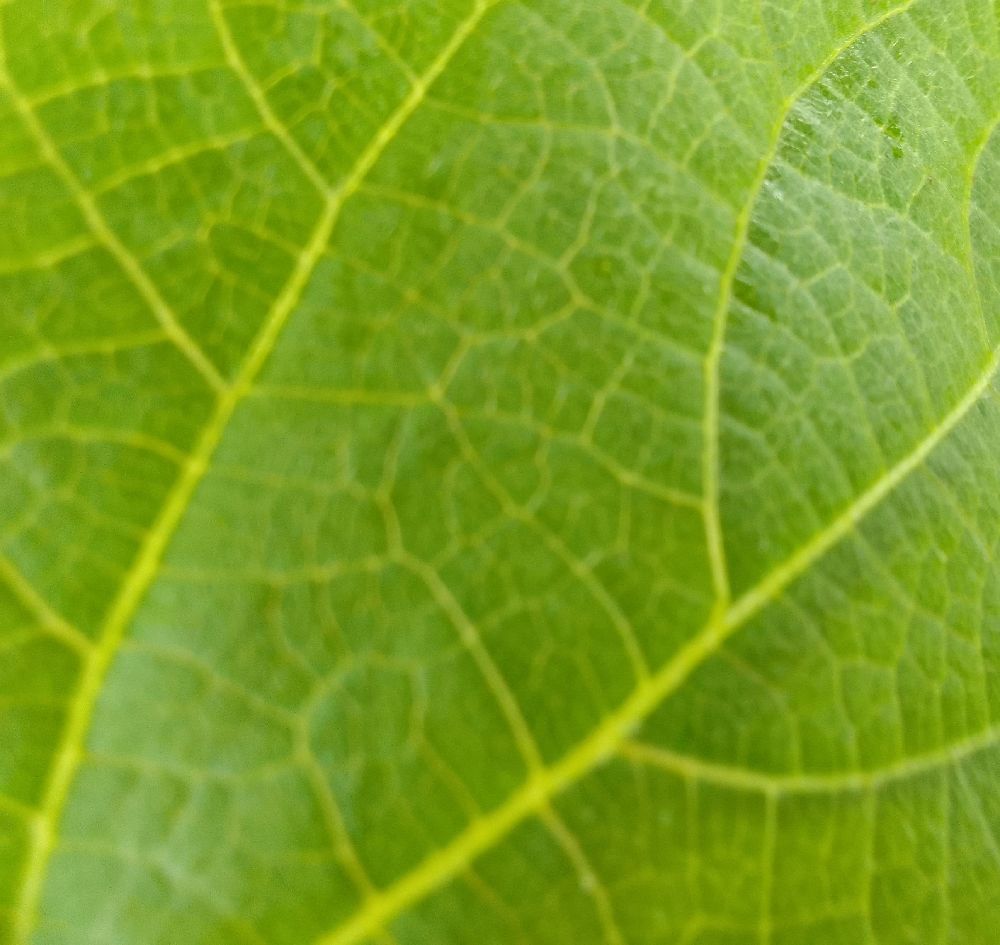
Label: healthy